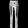
Label: Trouser